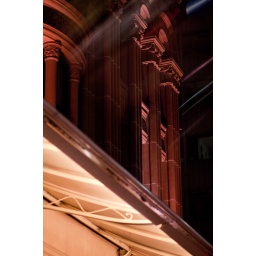
Night shot street photography, Queen Victoria building exterior in Sydney Australia.